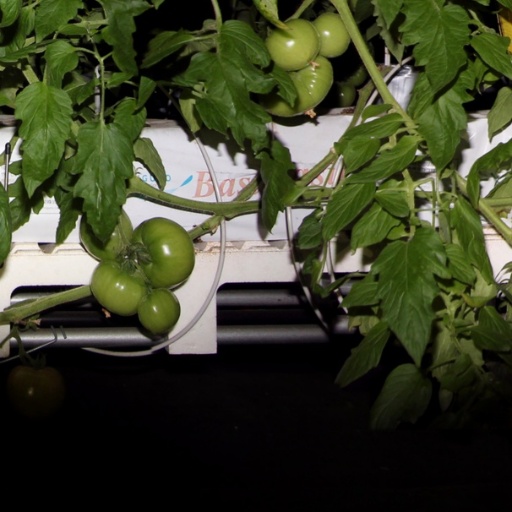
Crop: tomato